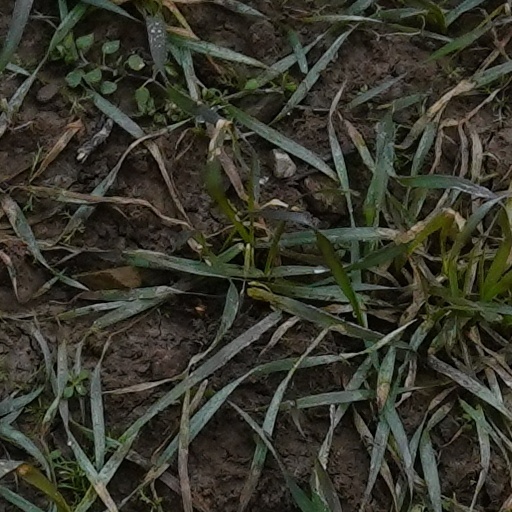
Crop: wheat